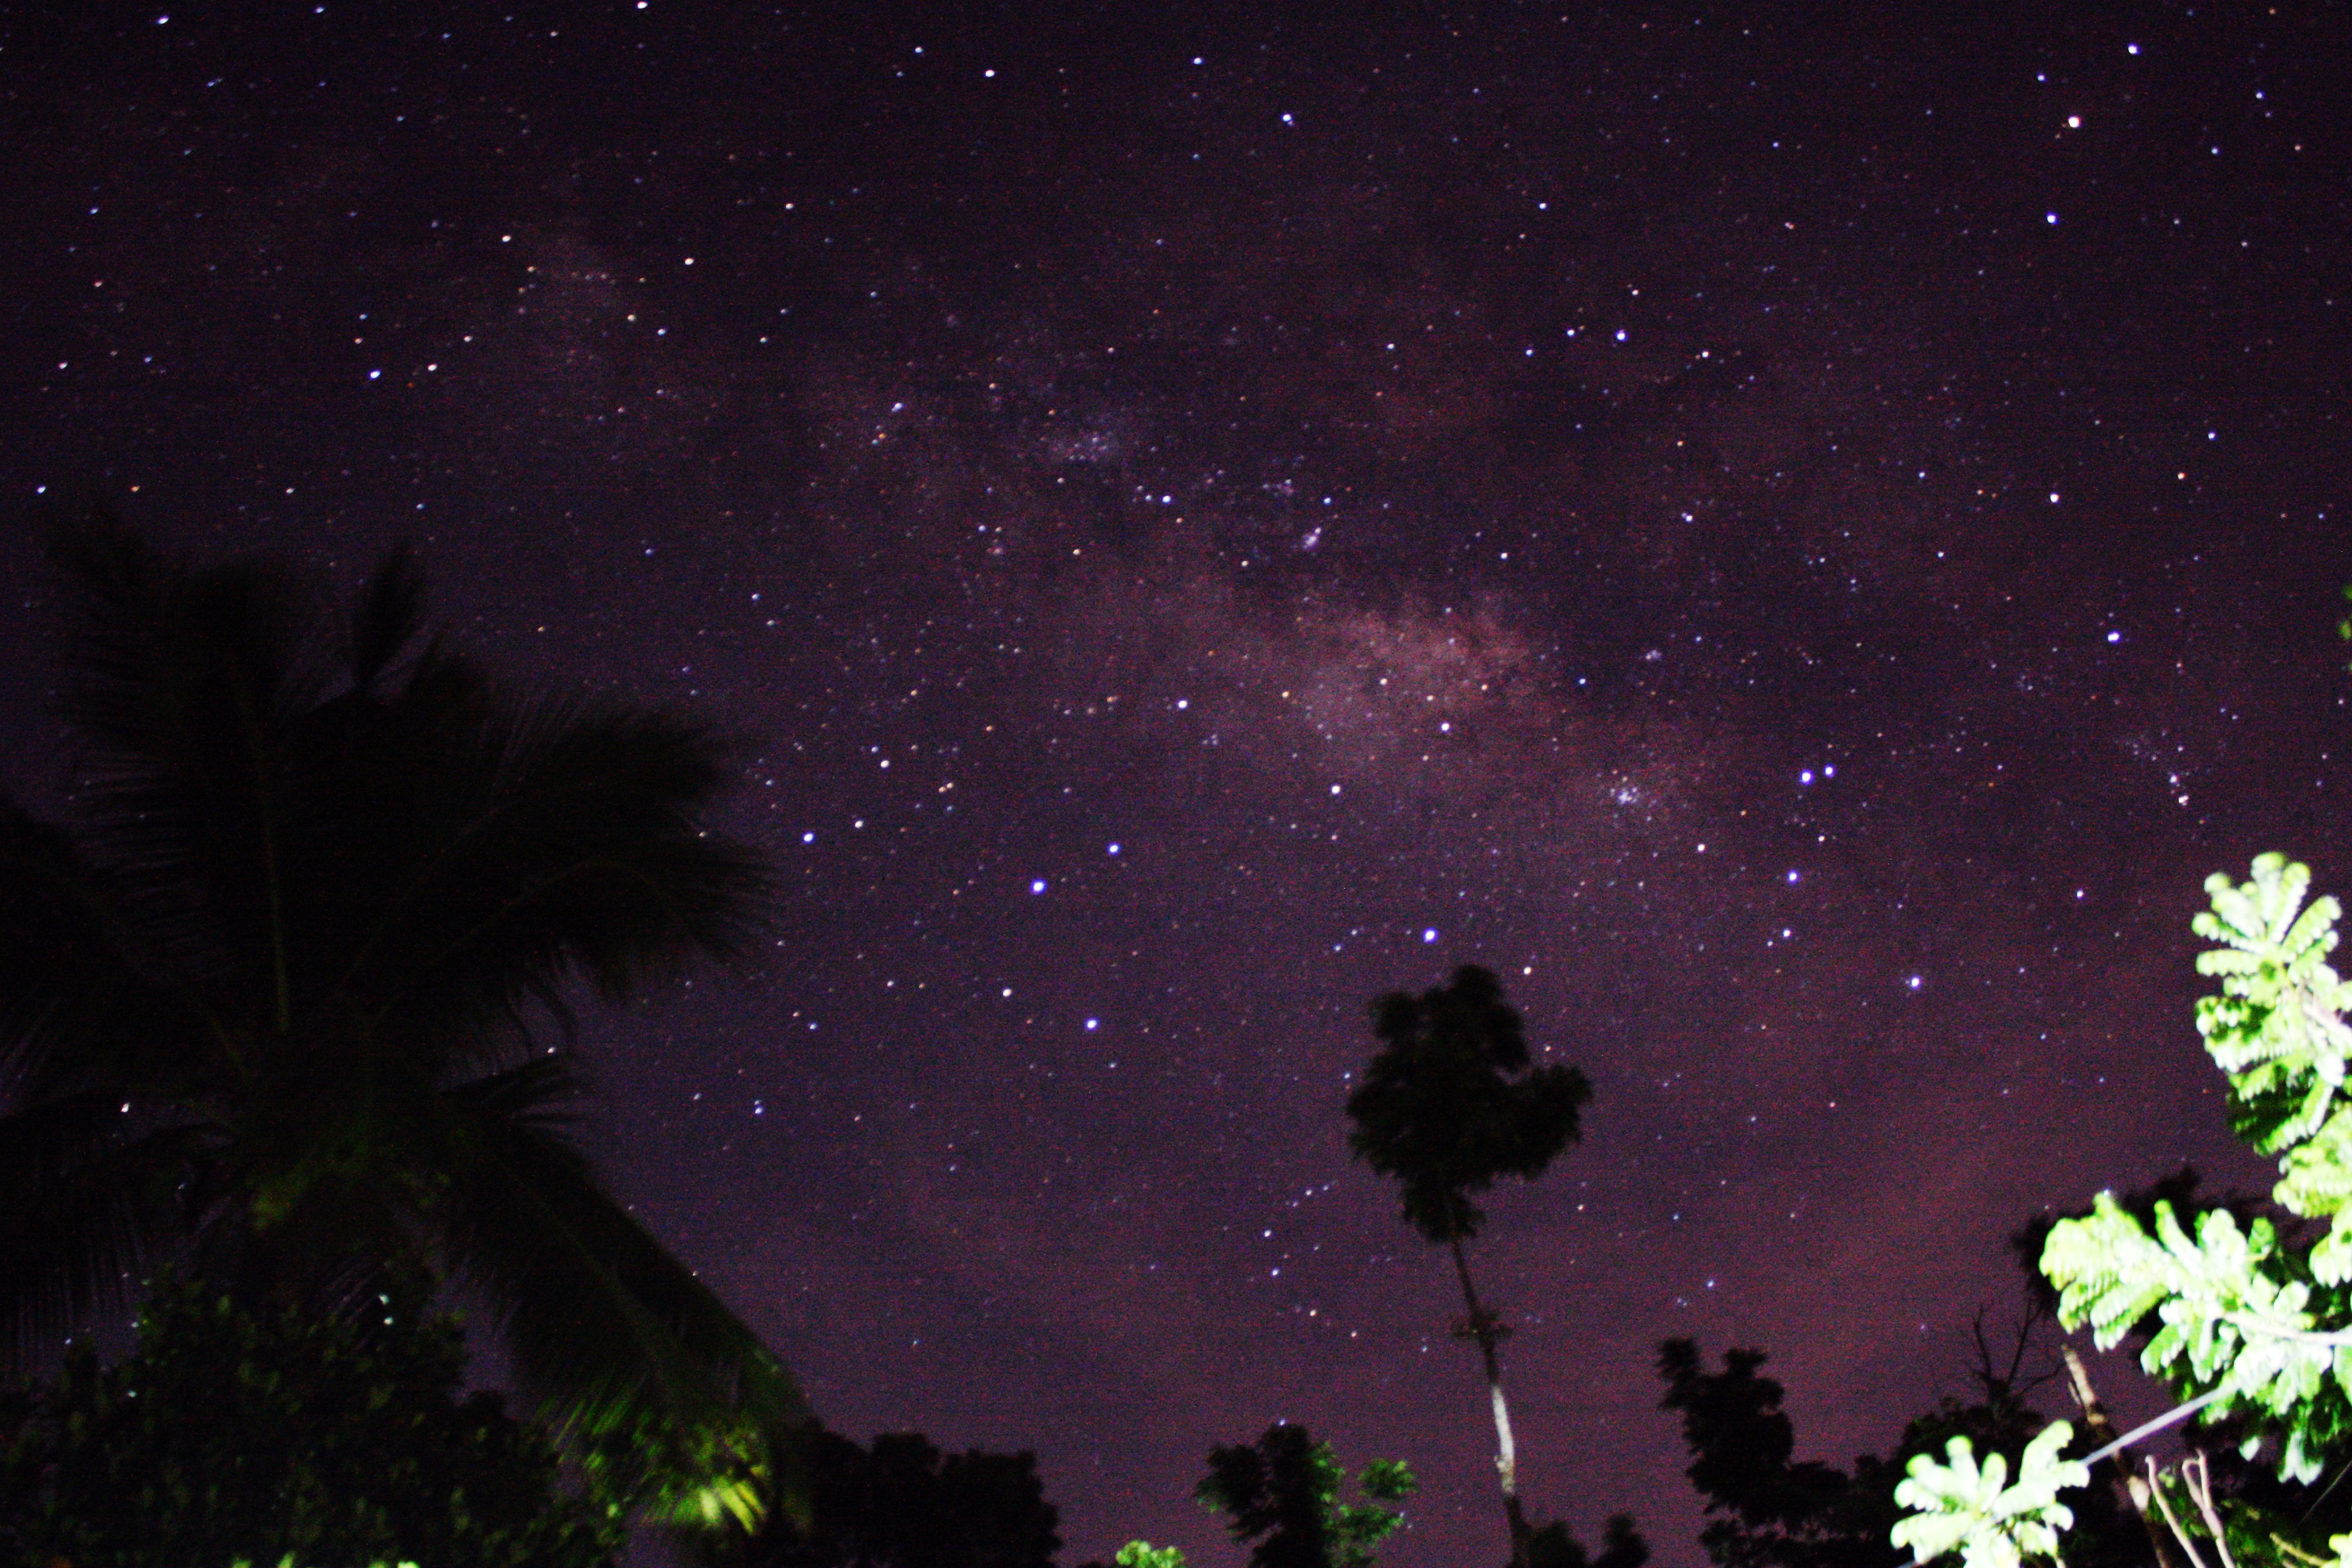
sky, night, star, atmosphere, darkness, aurora, astronomy, midnight, astronomical object